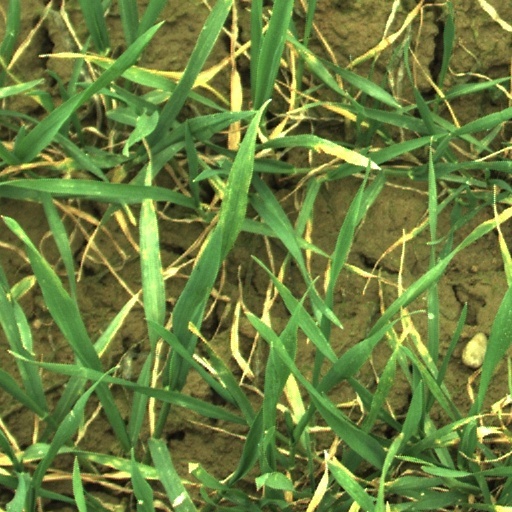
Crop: wheat